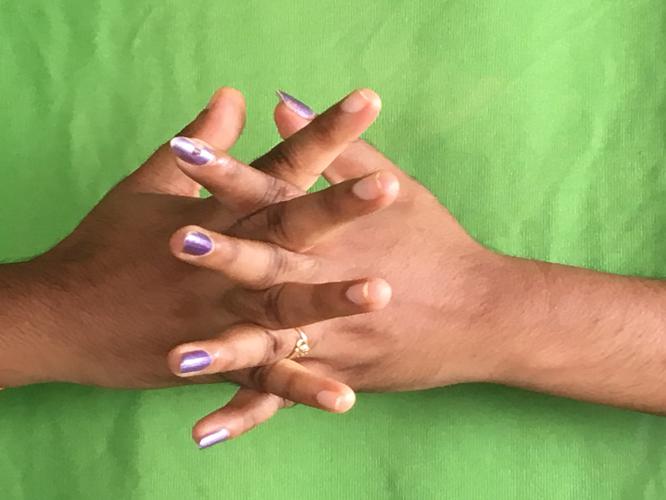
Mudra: Karkatta
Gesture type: double_hand